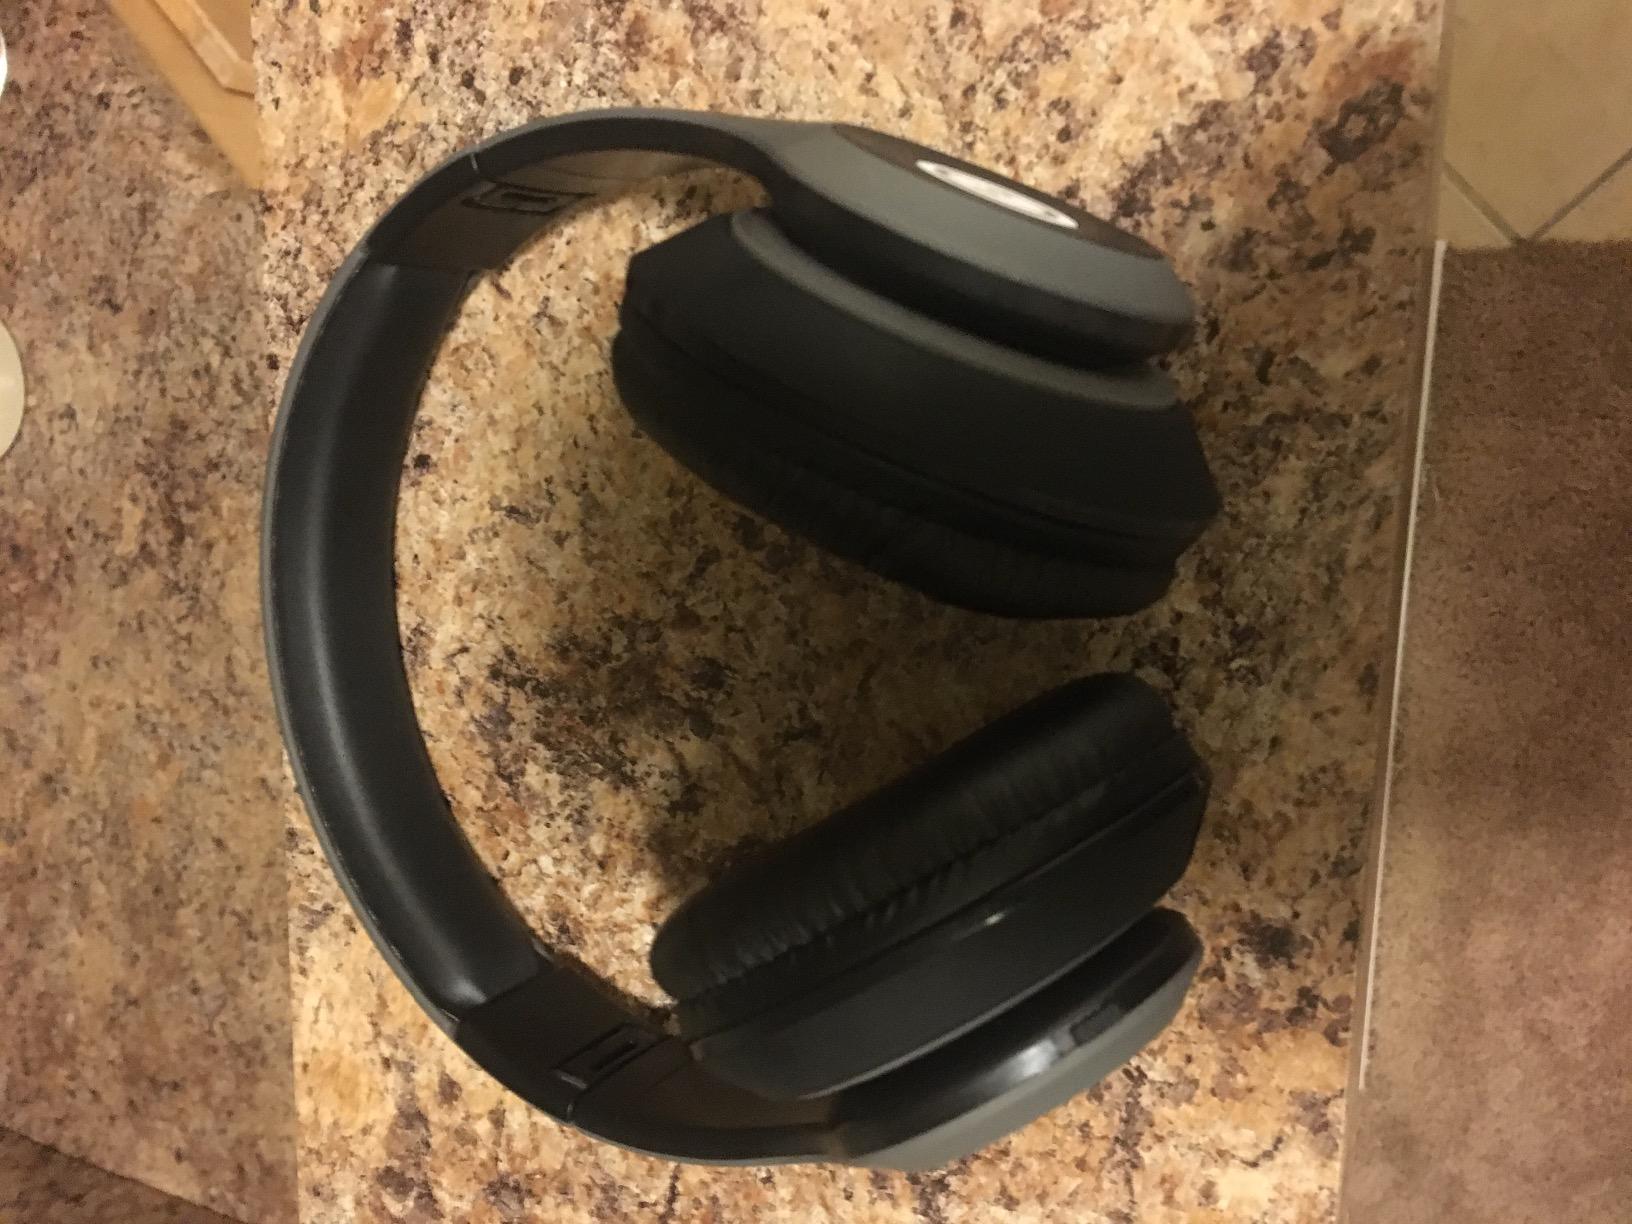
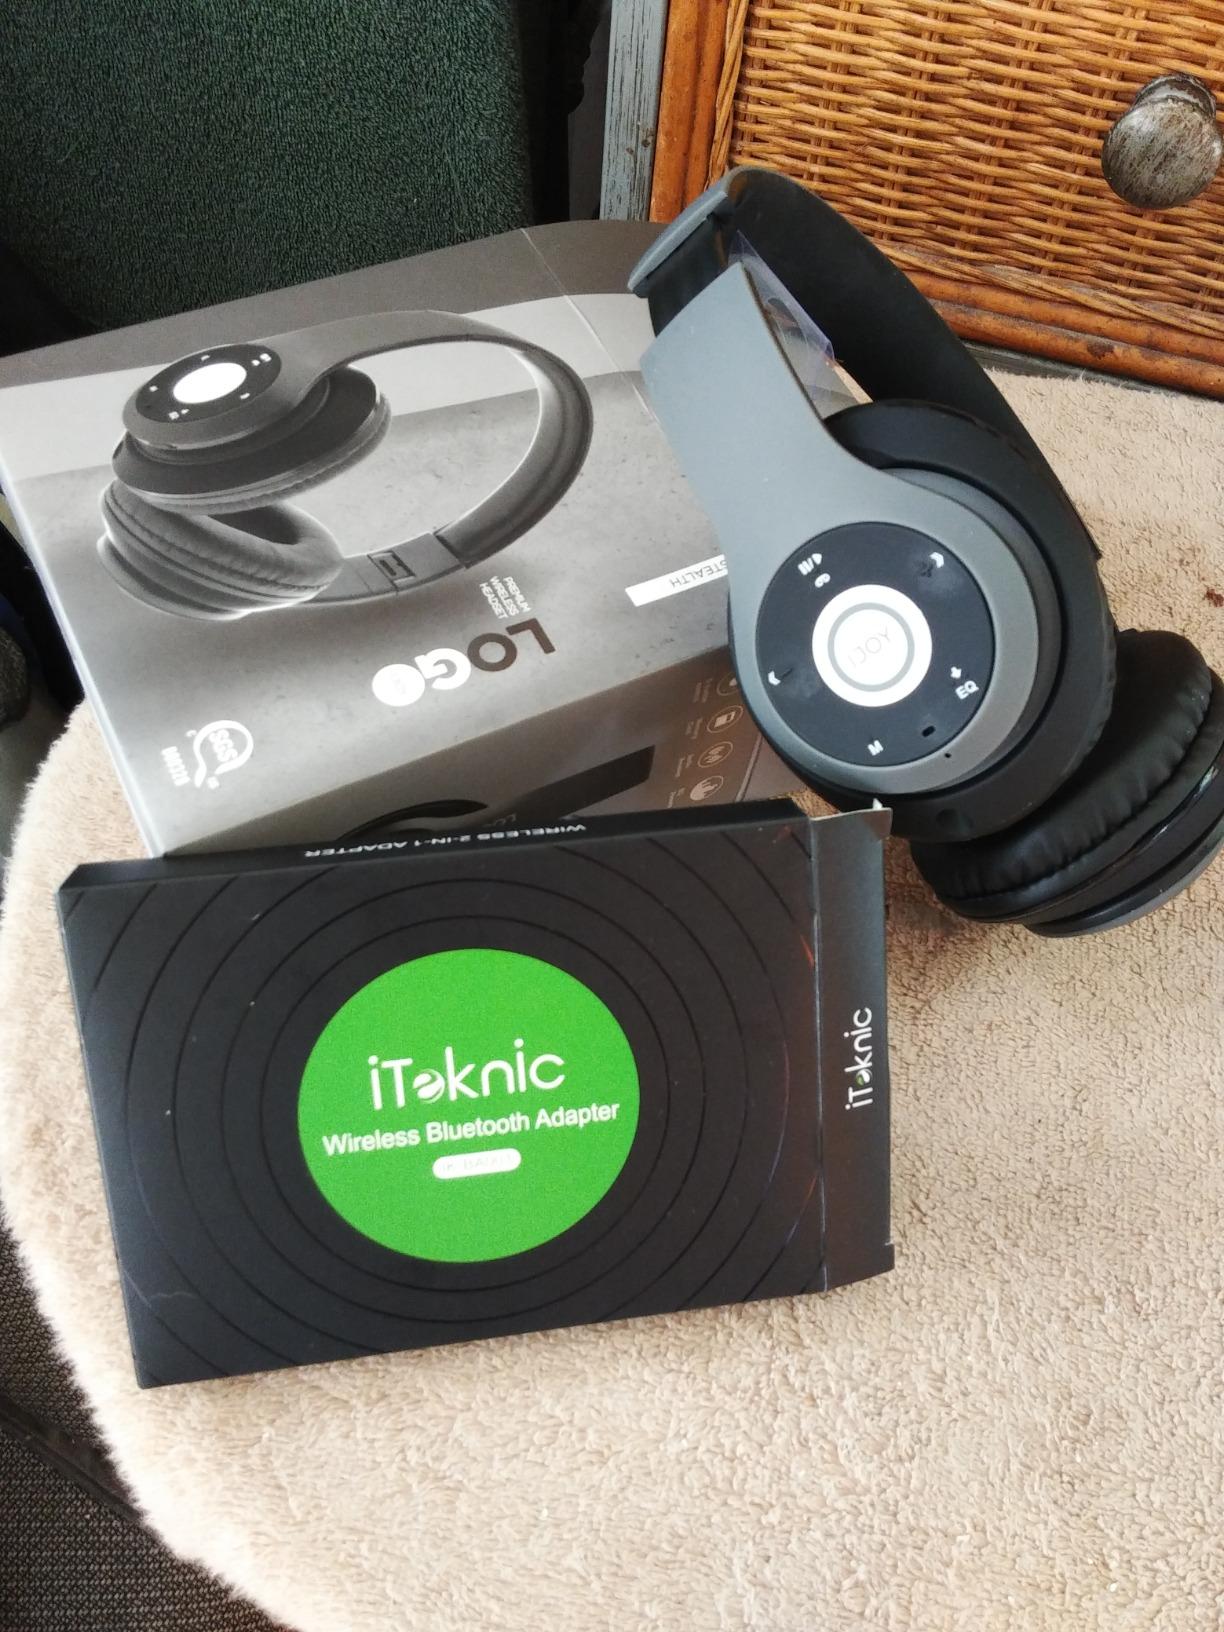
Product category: headphones
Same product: yes